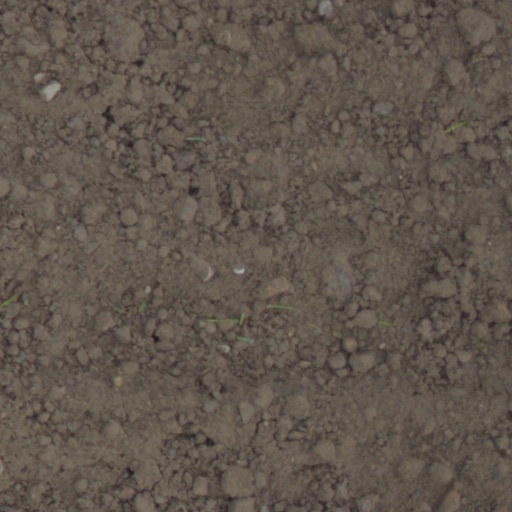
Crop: wheat